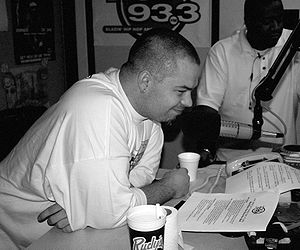
Paul Wall / Officielle Projekter
Paul Wall 2005
Paul Wall, er en amerikansk rapper, DJ og promoter fra Houston. Han var oprindeligt medlem af Houston hiphopgruppen The Color Changin' Click, sammen med sin barndomsven Chamillionaire.